Panhala (film)

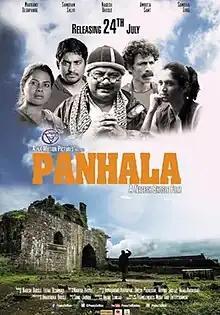

Panhala is an Indian Marathi language film directed by Nagesh Bhosle and produced by Nagesh Bhosle and Leena Deshmukh. The film stars Nagesh Bhosle, Sangram Salvi, Samidha Guru, Amruta Sant and Makrand Deshpande. It was released on 24 July 2015.